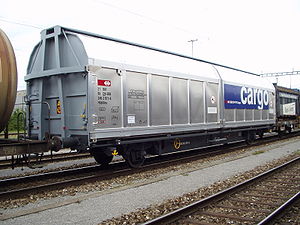
Godsvogn
Schweizisk lukket godsvogn litra Hbbillns
En godsvogn er en jernbanevogn til transport af genstande eller varer.